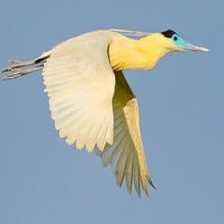
Species: CAPPED HERON
Scientific name: PILHERODIUS PILEATUS
ImageNet parent category: little_blue_heron